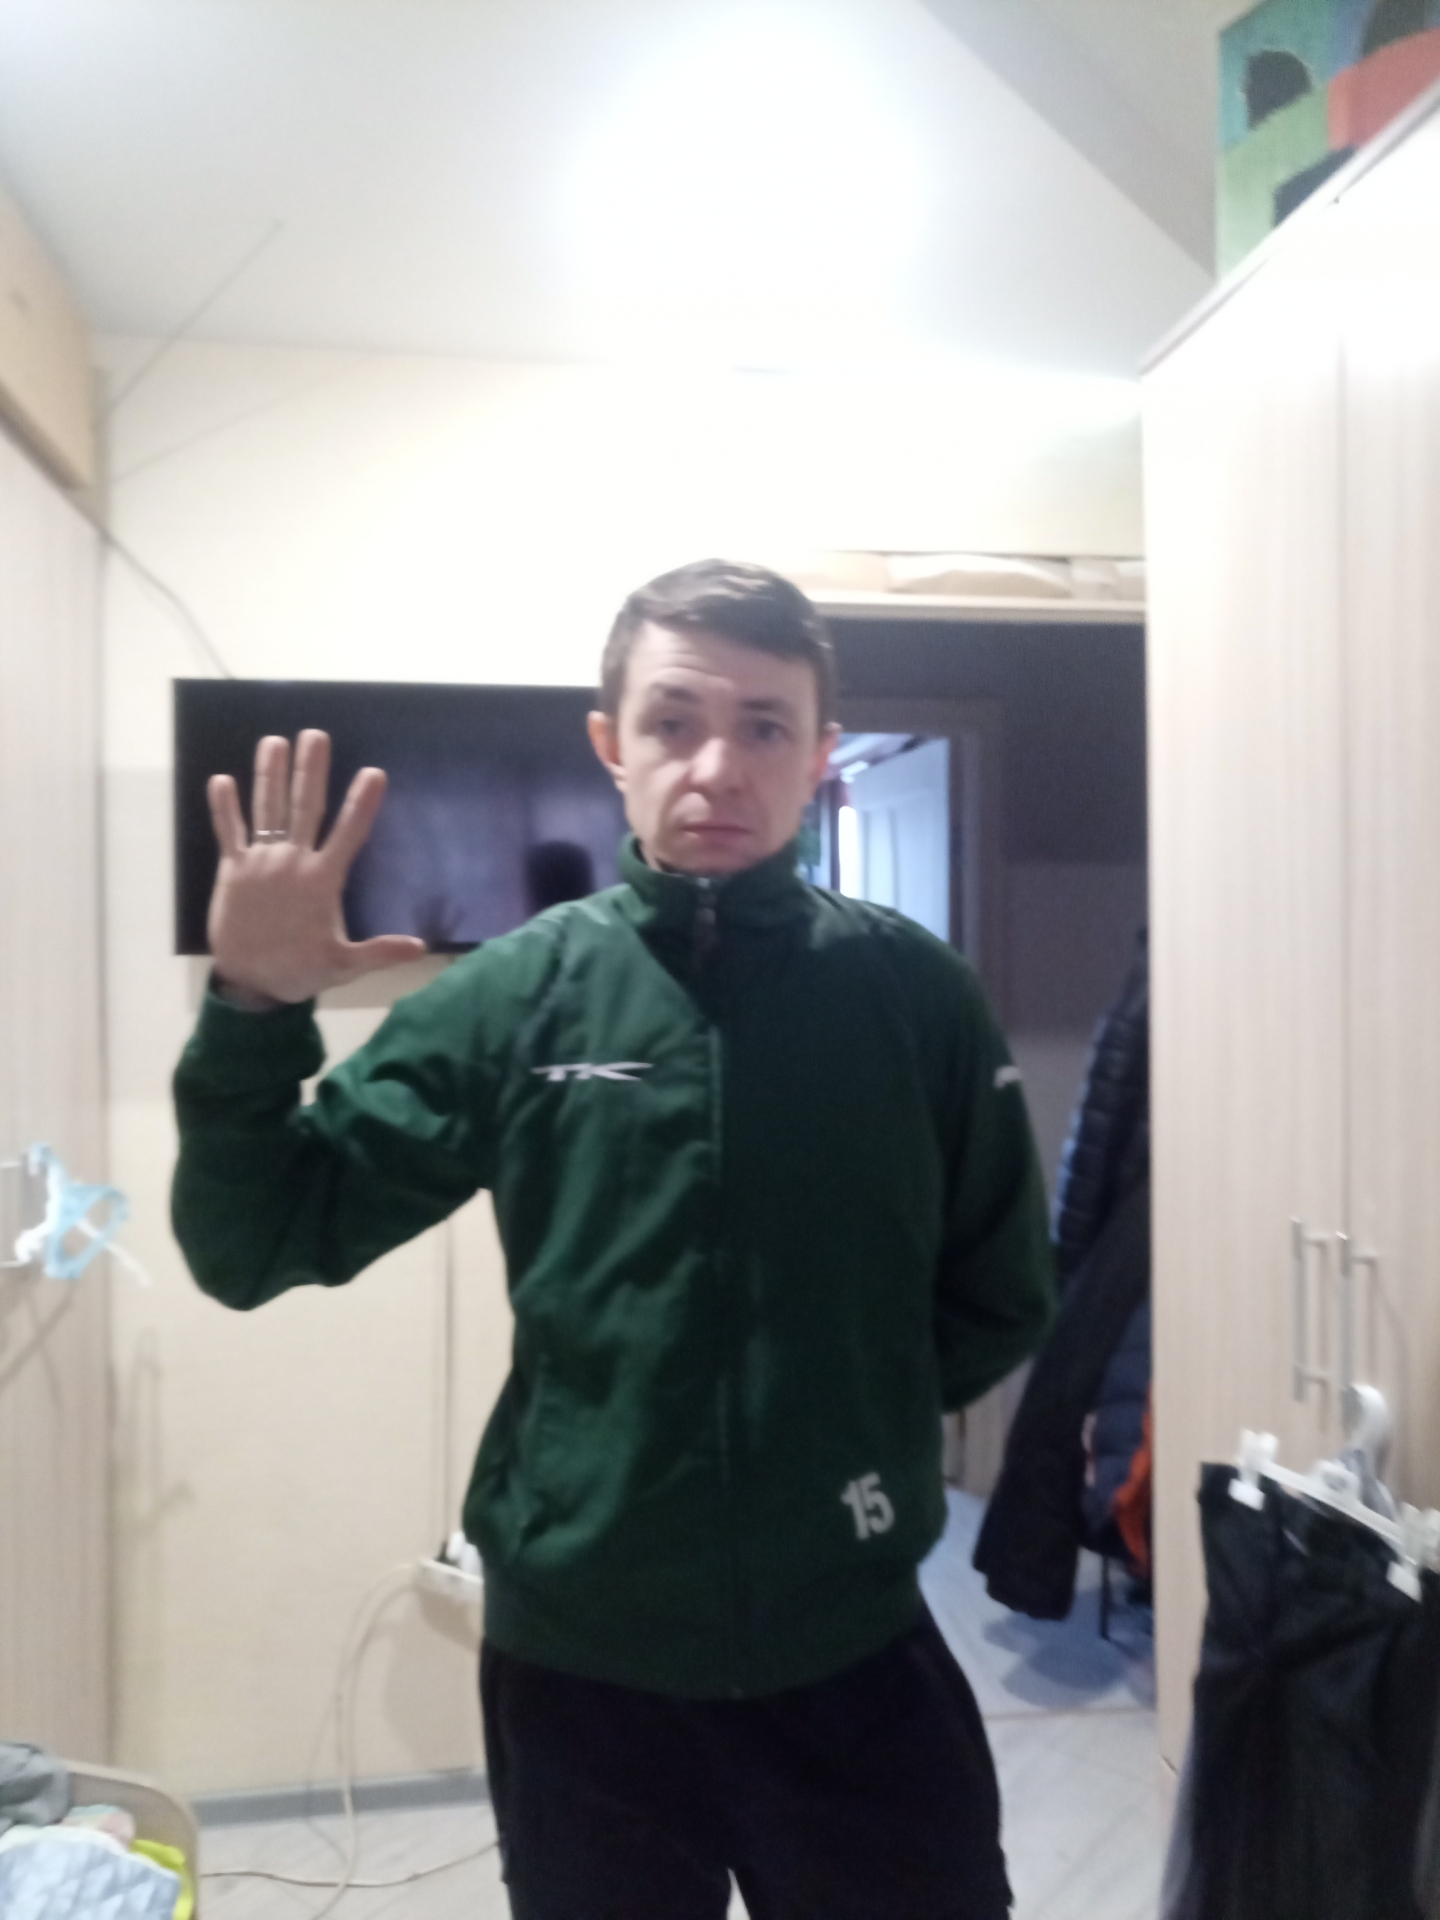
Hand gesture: palm